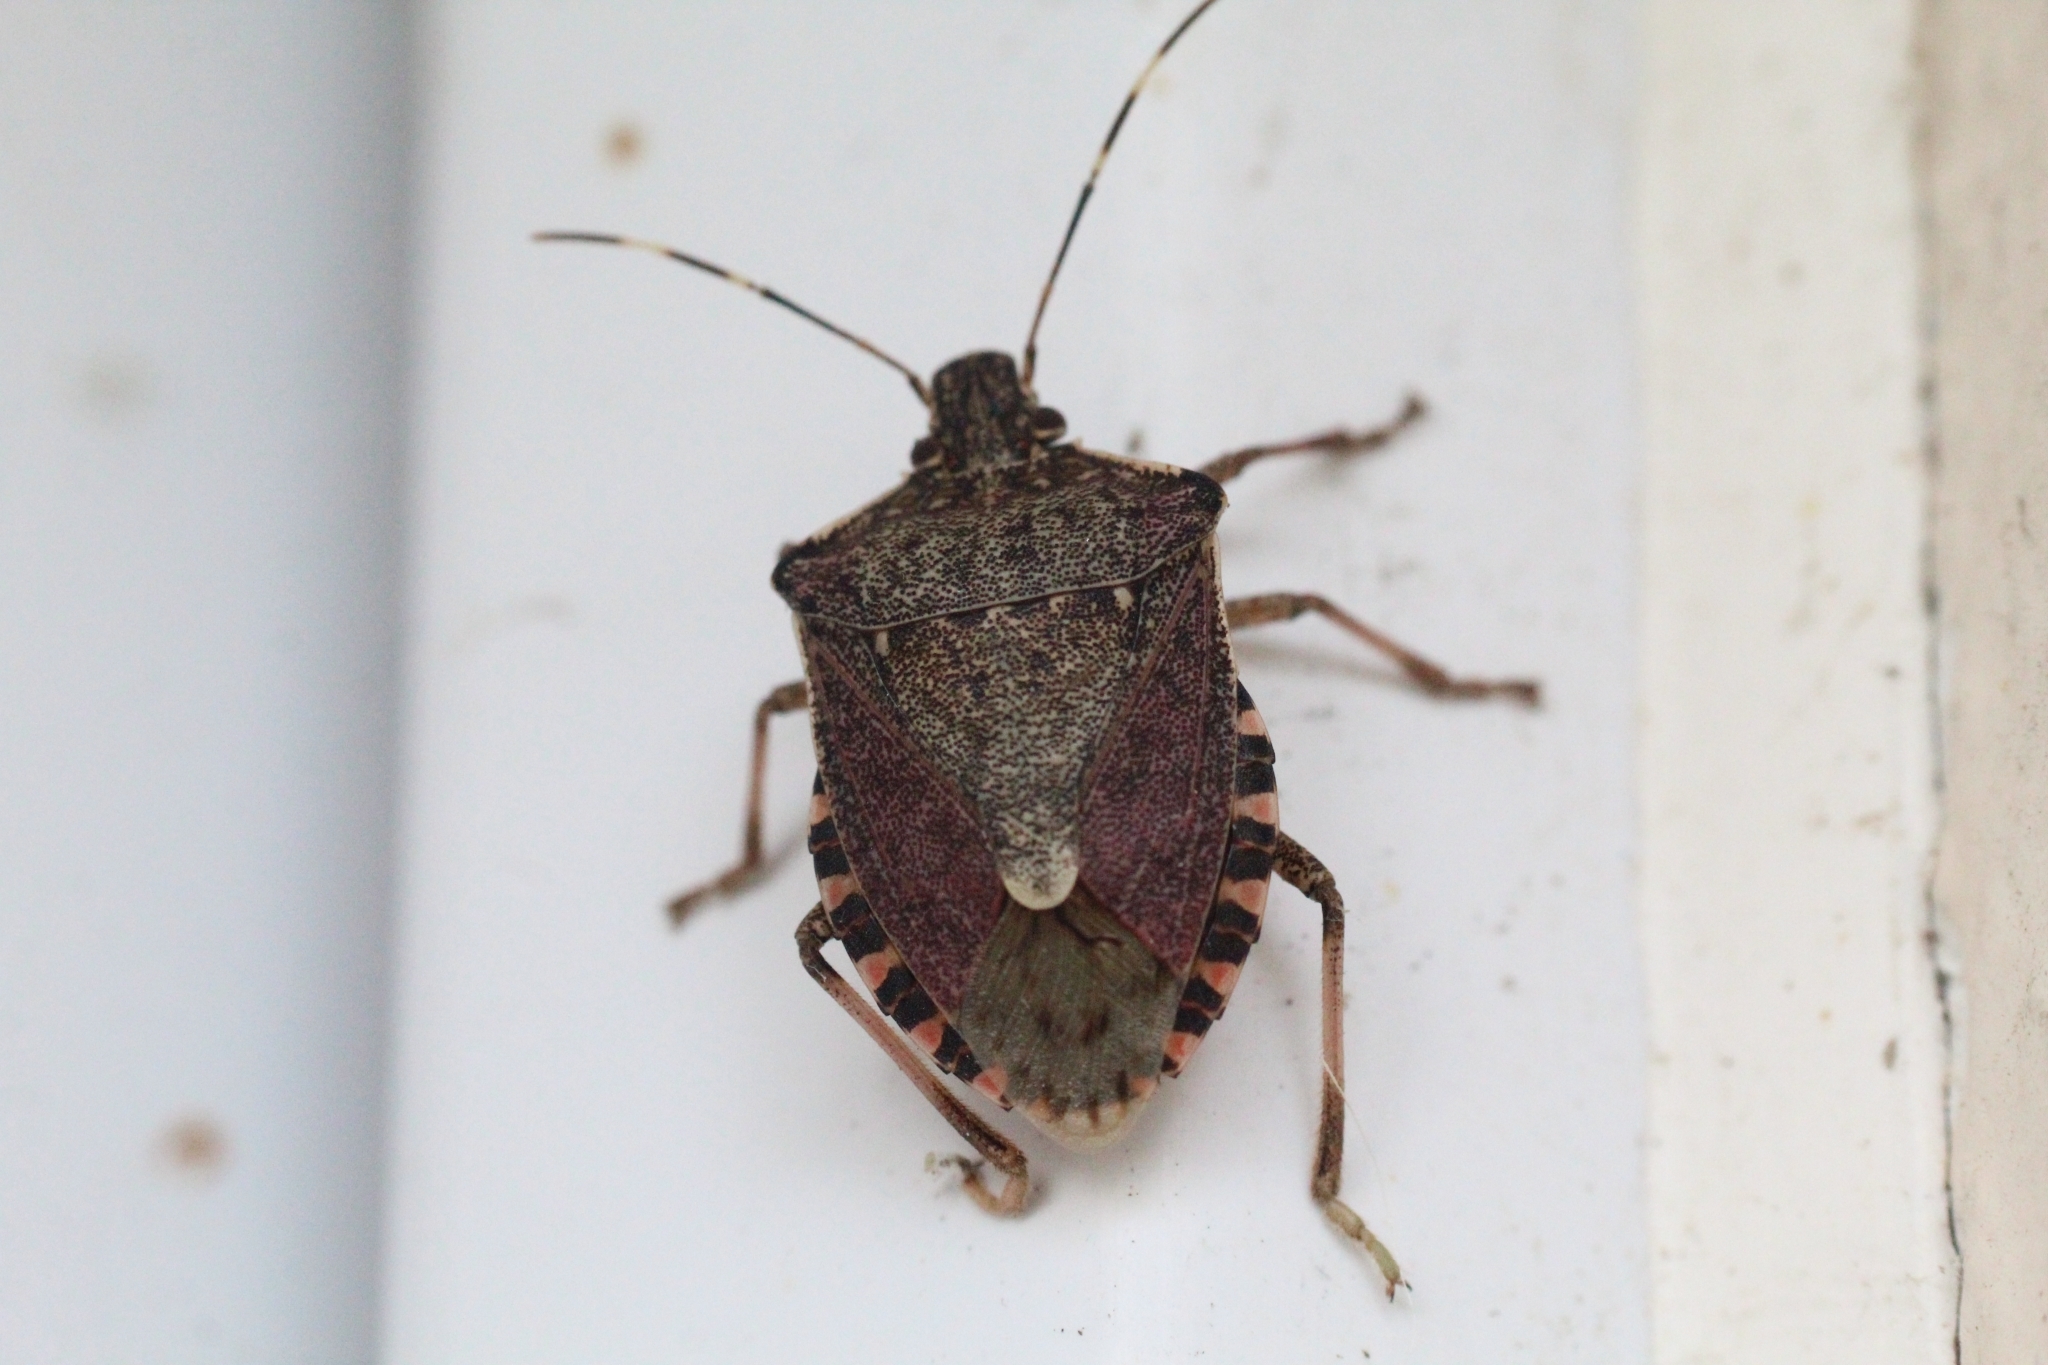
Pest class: stink_bug